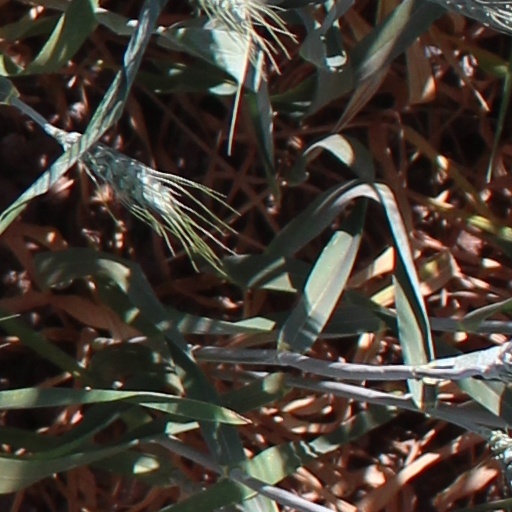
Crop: wheat